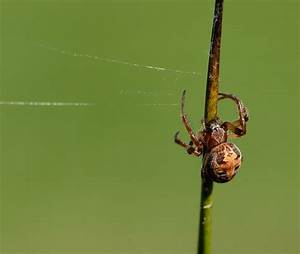
Label: ragno